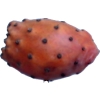
Label: cactus_fruit_red